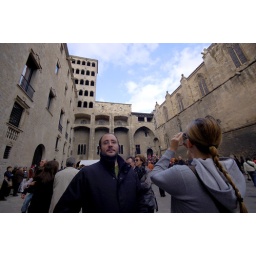
fell in love with the little bird house monasatic windows up top left